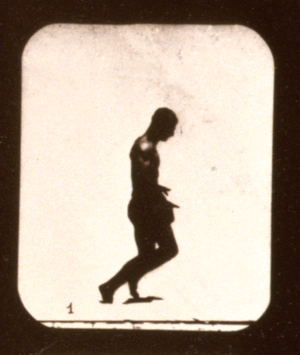
Le salto, ou saut périlleux, est un saut au cours duquel le corps réalise un tour complet autour de son axe horizontal. Il a diverses variantes : salto arrière, double salto, salto costal, etc.